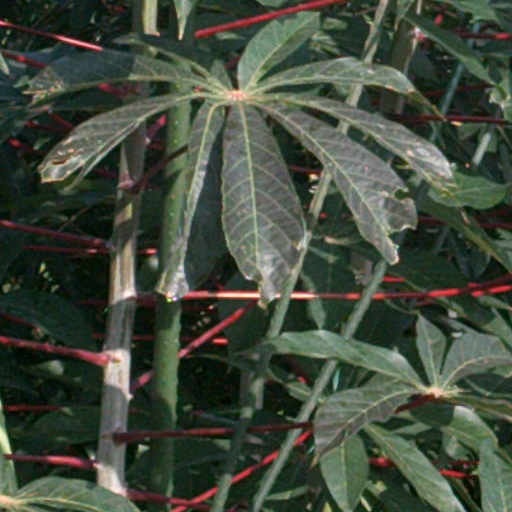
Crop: cassava